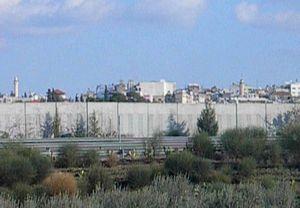
Le Mur Israel / Cisjordanie.
Un mur est une structure solide, souvent fait en briques ou en parpaing, qui sépare ou délimite deux espaces.